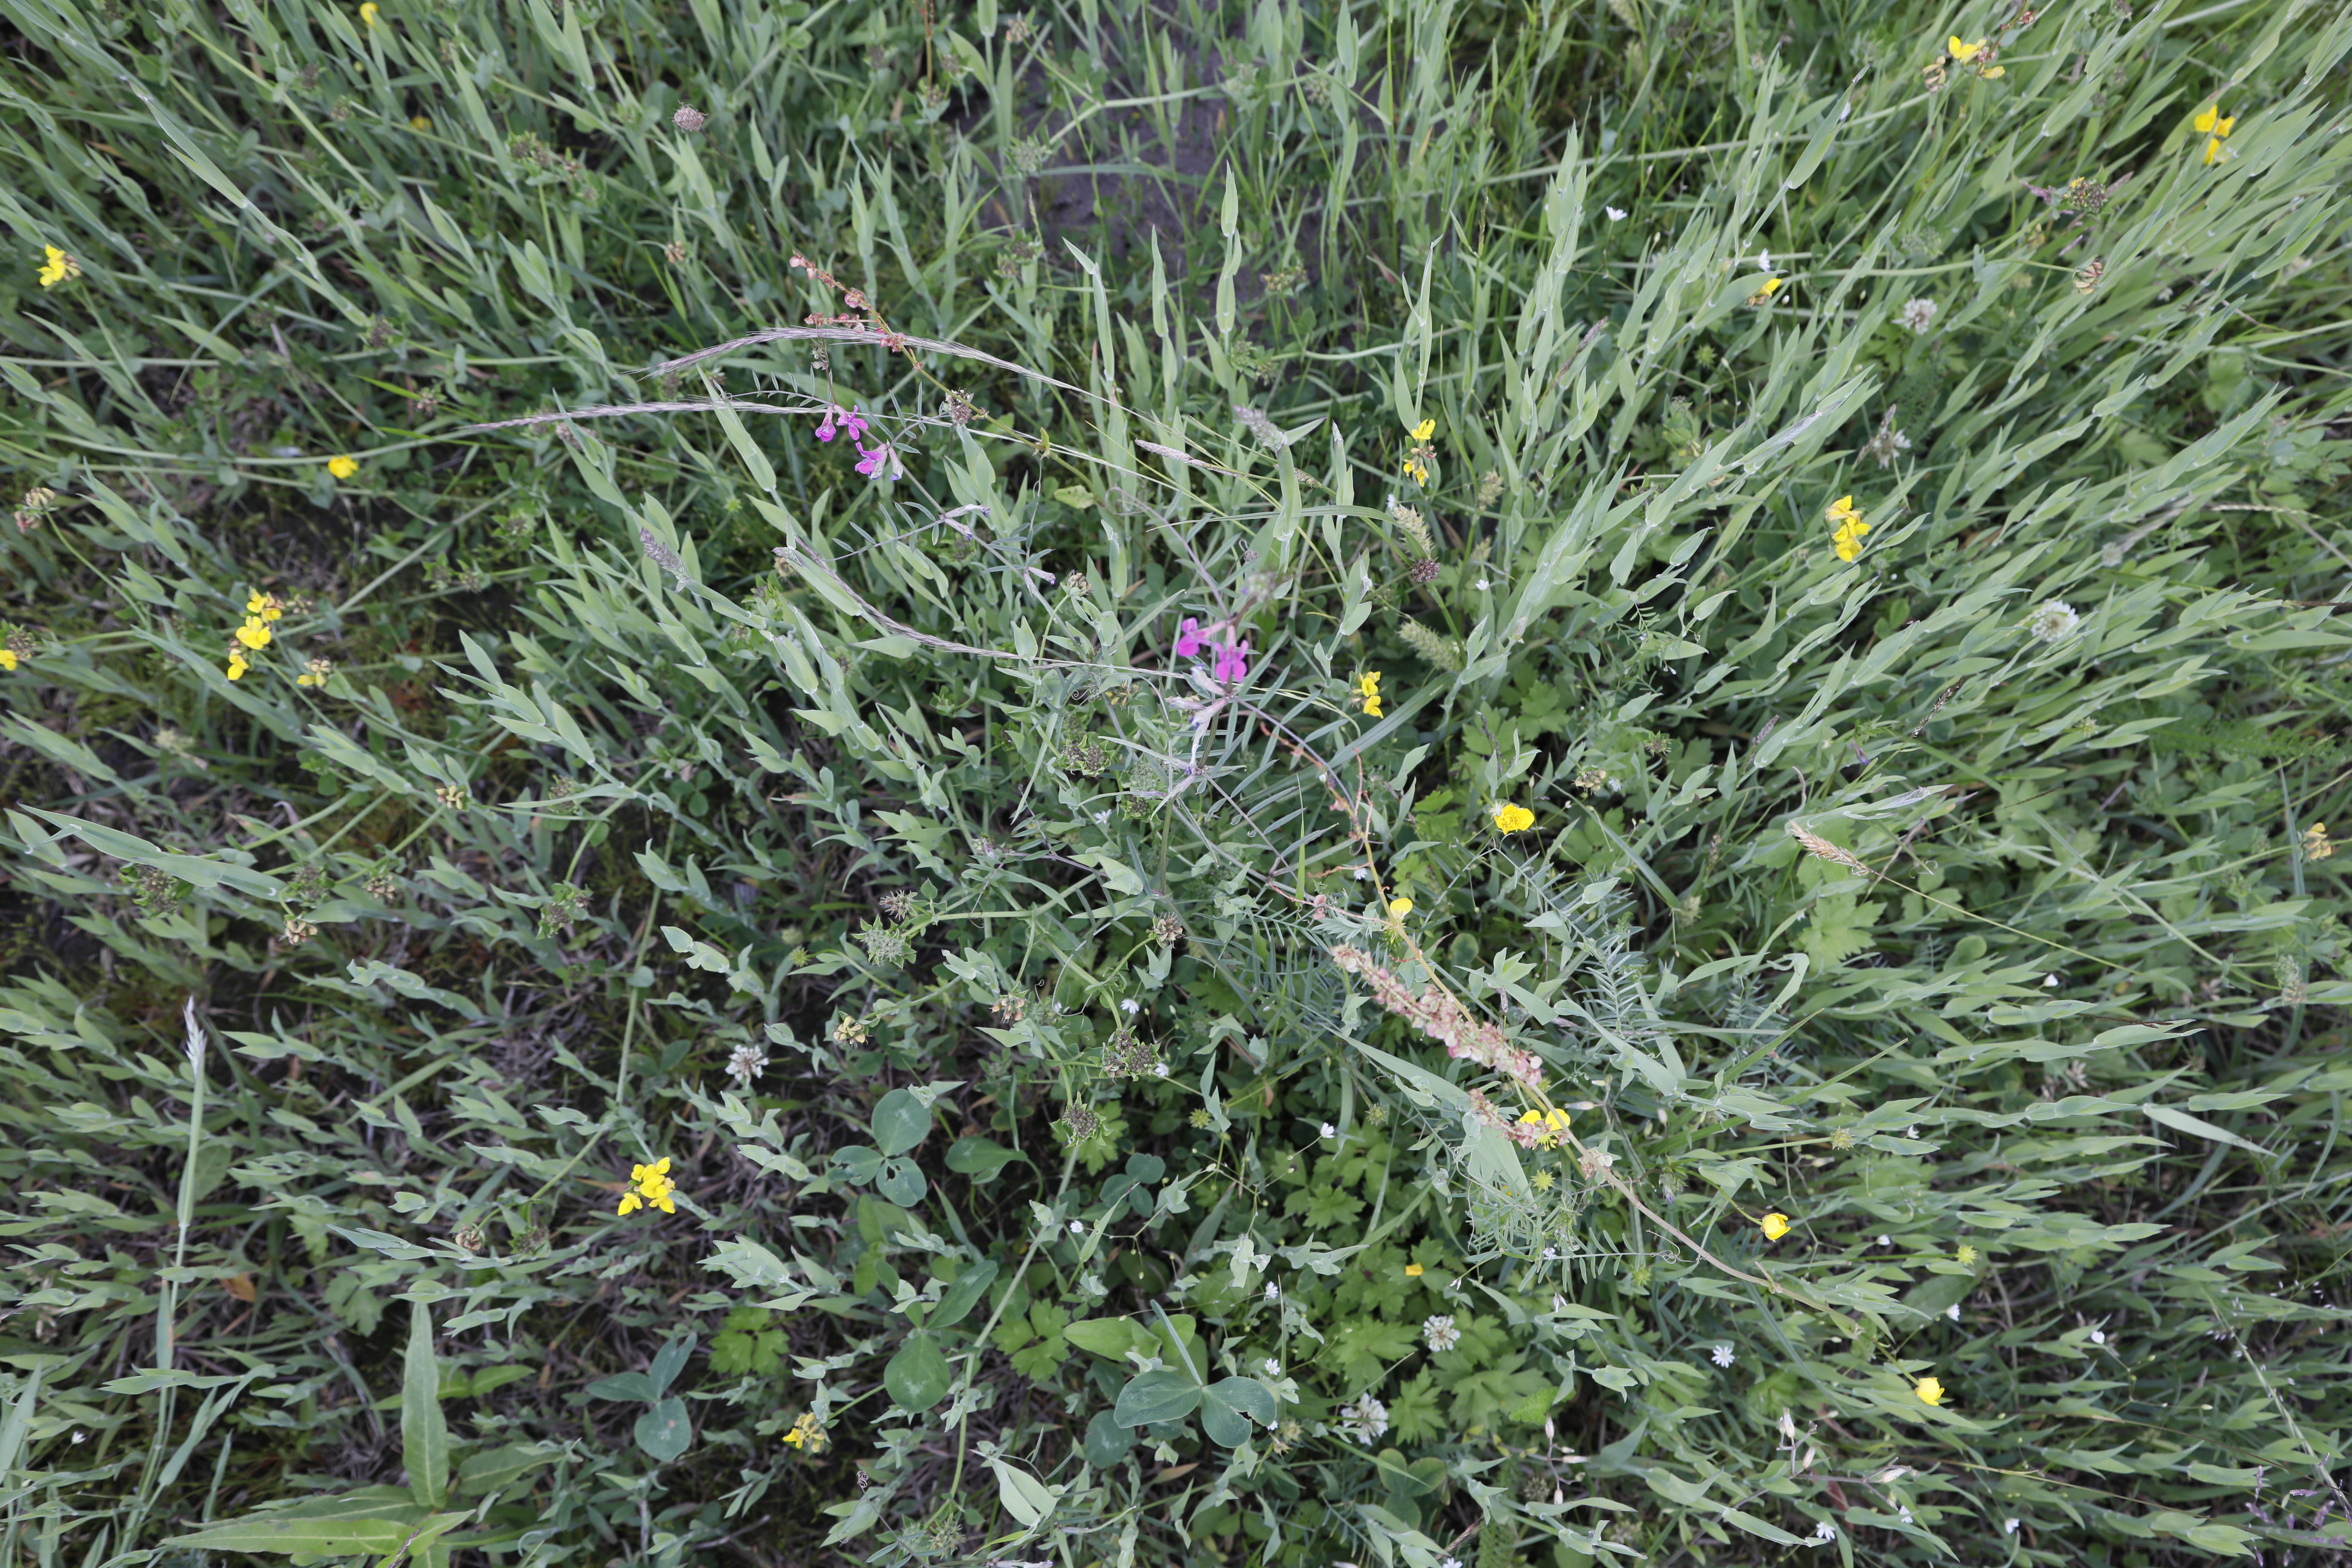
Plant species: Lotus corniculatus , Buttercup * (aggregate), Vicia sativa, Trifolium repens